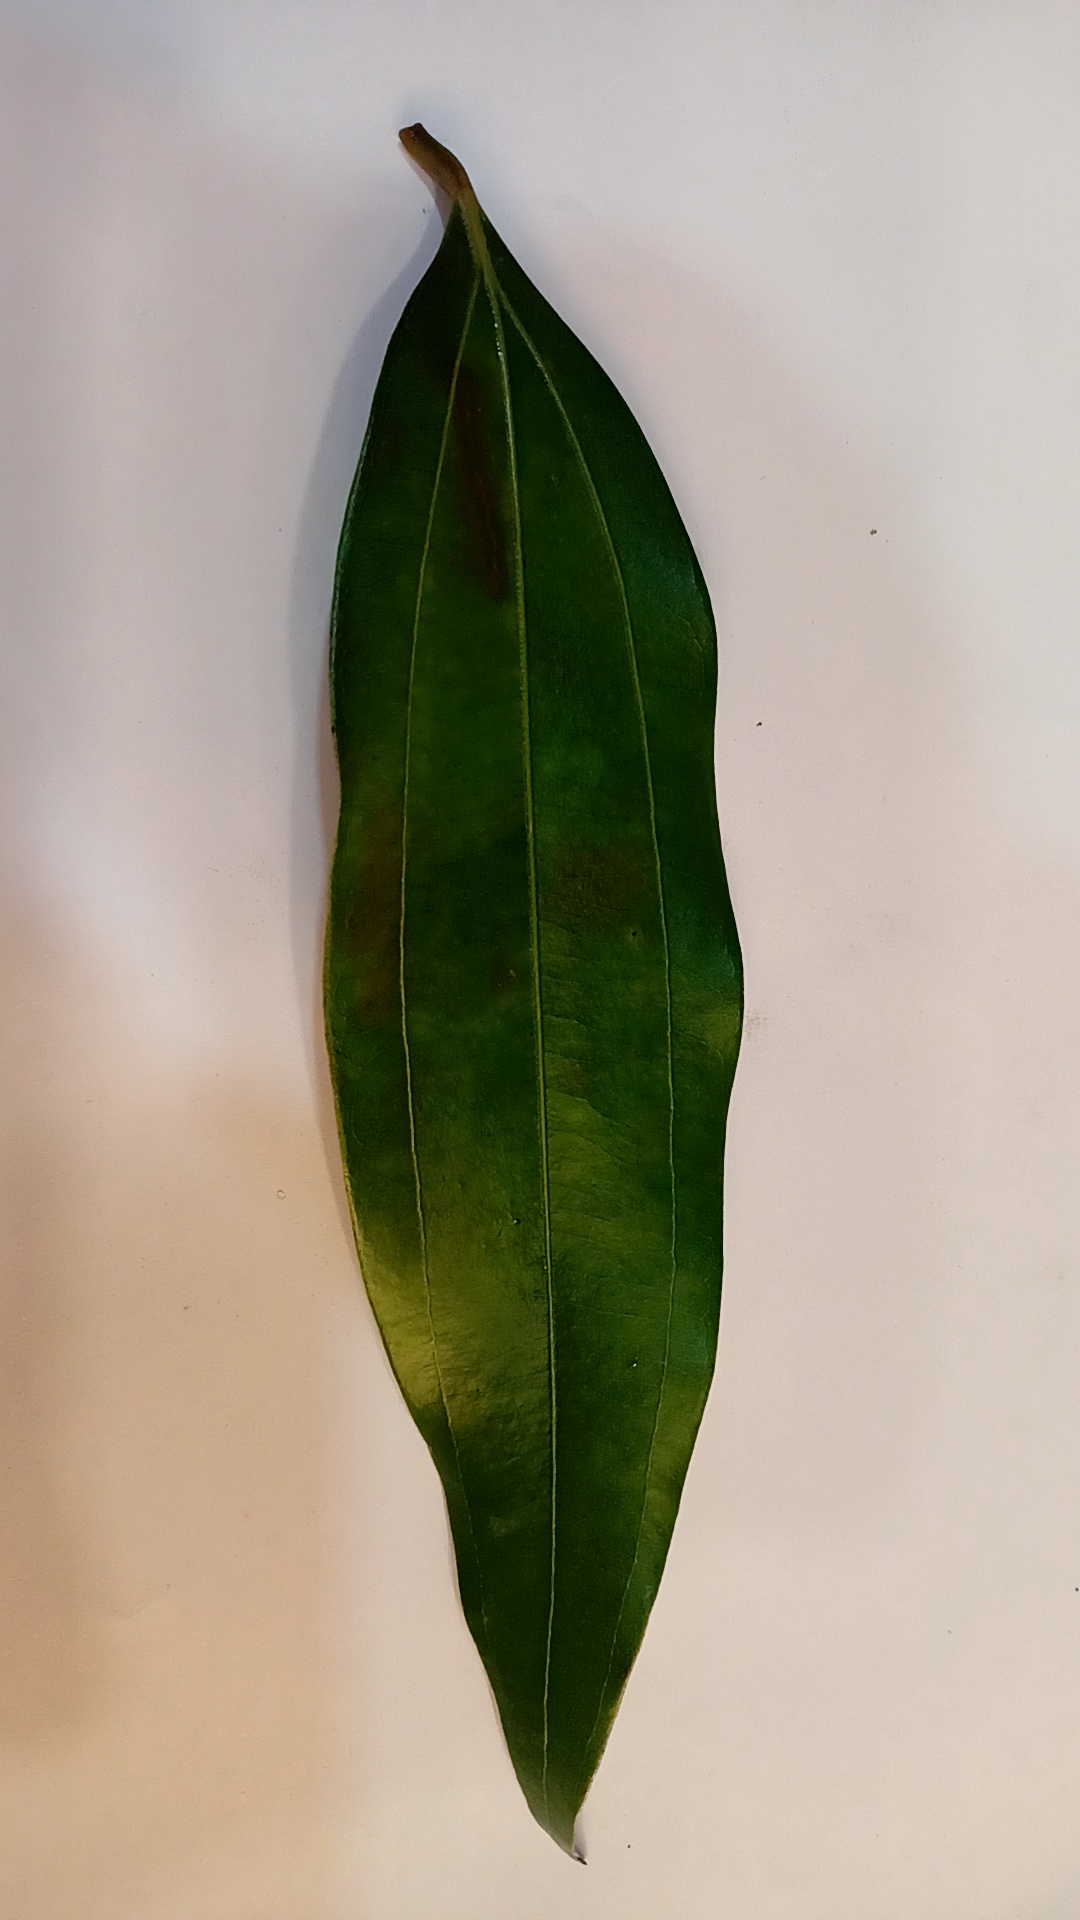
Label: Healthy